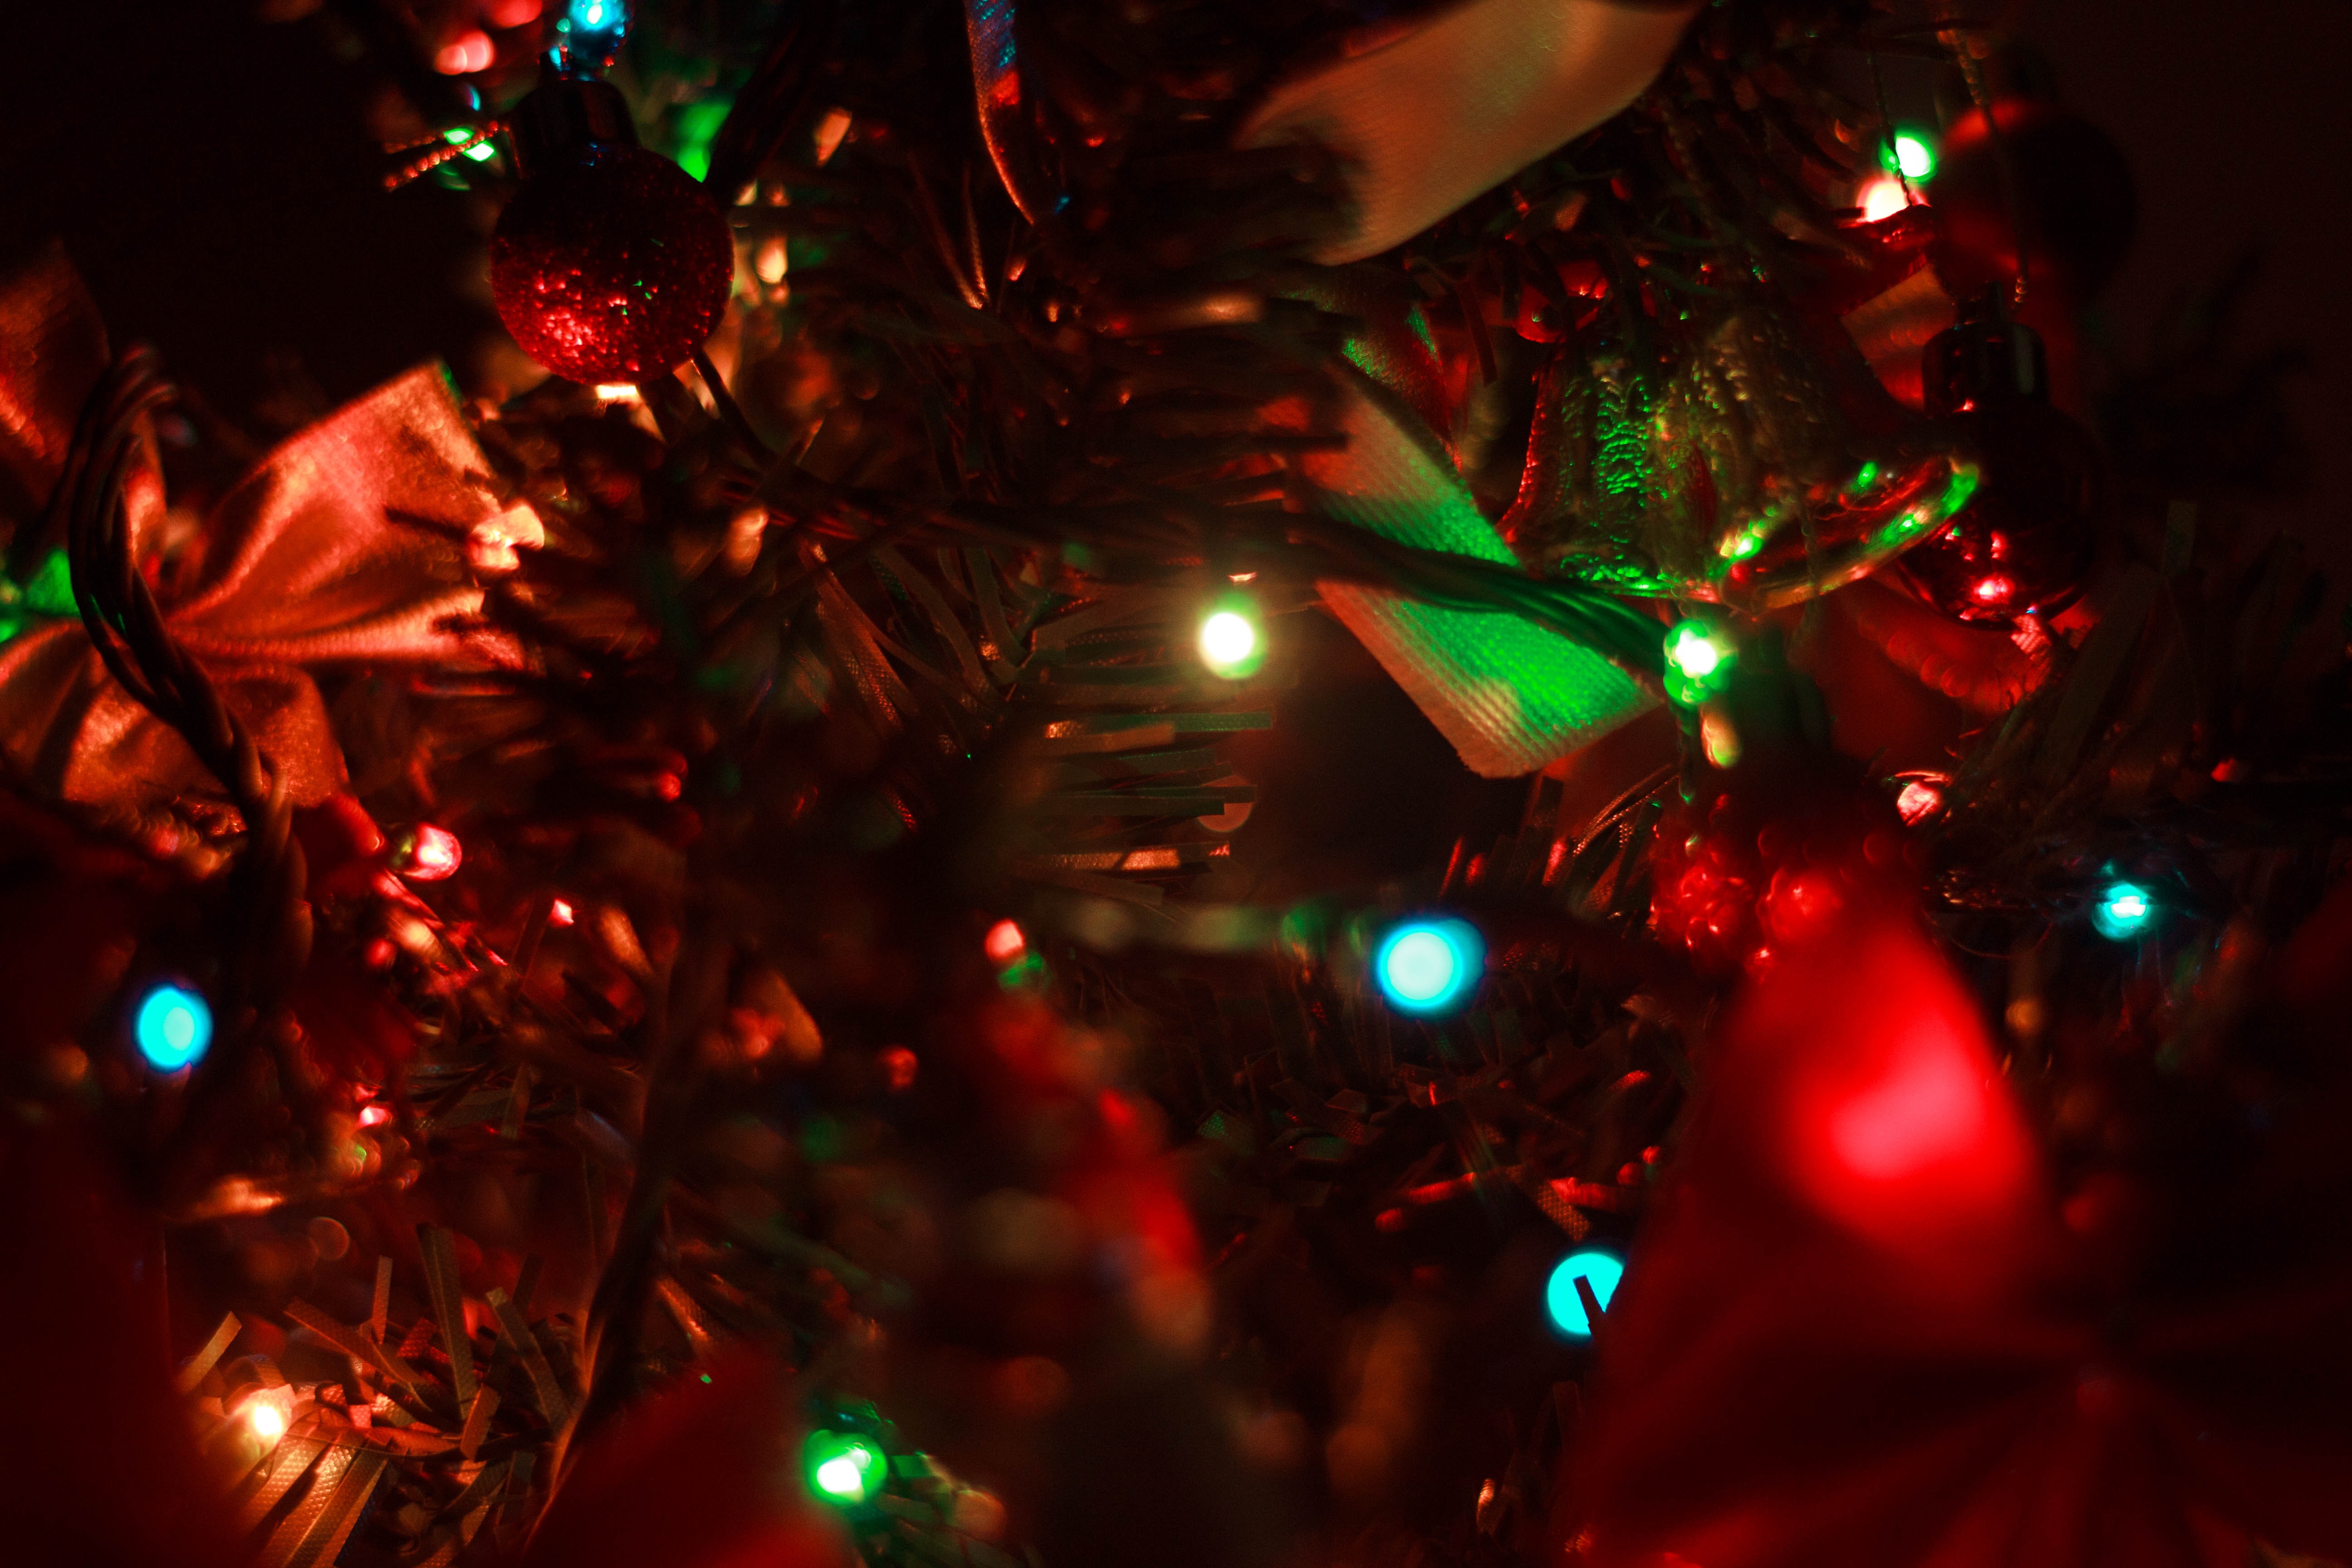
green, christmas ornament, light, christmas lights, christmas decoration, christmas tree, tree, christmas, lighting, ornament, evergreen, plant, interior design, fir, technology, event, pine, pine family, spruce, fete, holiday, conifer